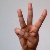
The image shows a hand gesture representing the letter 'W' in Indian Sign Language.